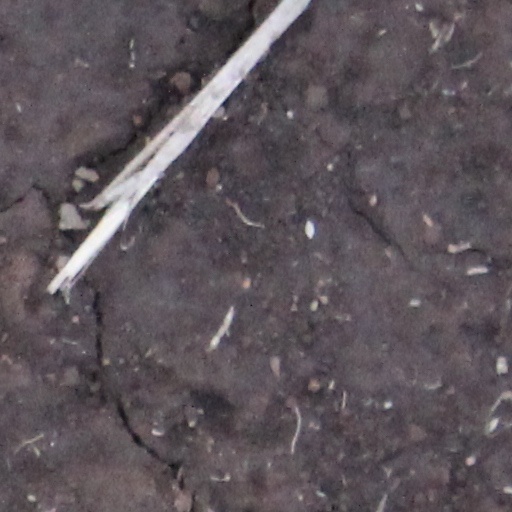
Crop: wheat